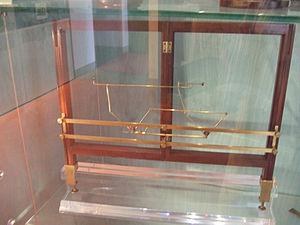
Le musée Galilée est un des musées de la ville de Florence, capitale de la Toscane. Il contient également son institut.